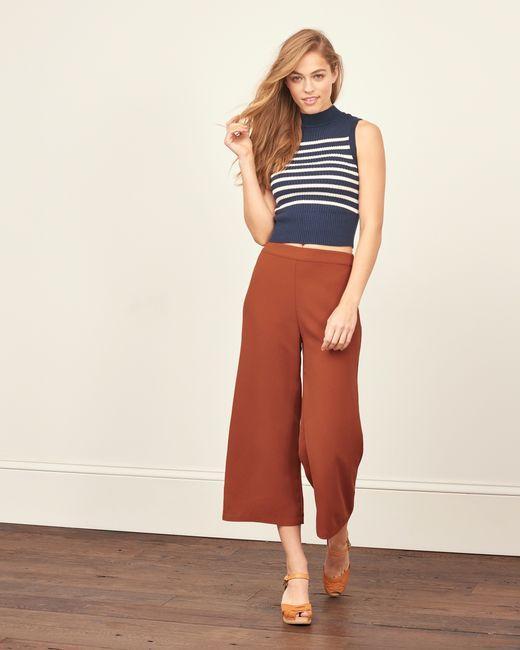
Cropped-Hose mit hohem Bund in Braun